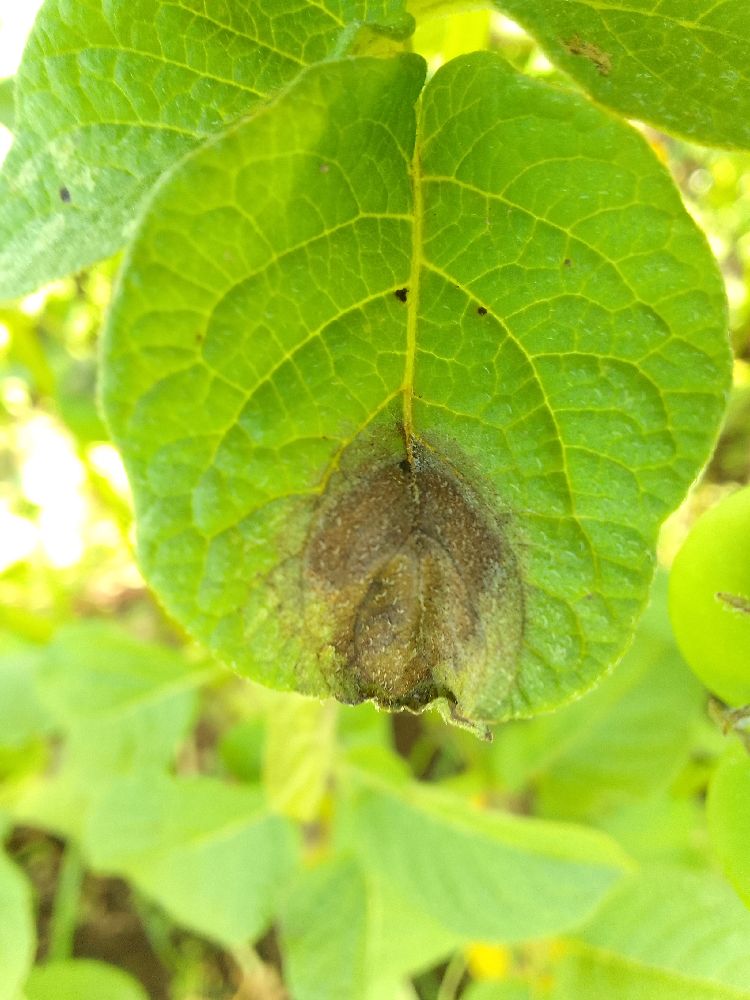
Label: Late blight